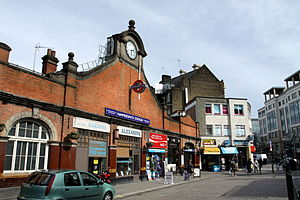
Hammersmith Station (Hammersmith & City og Circle lines)
Hammersmith Station, 2013.
Hammersmith Station er en jernbanestation, som er en del af London Underground. Det er den vestlige endestation for togene på Circle line og Hammersmith & City line. Hammersmith Station ligger i Londons zone 2, og inde for gå-afstand kan man finde Piccadilly line og District line, der kører fra stationen af samme navn. De to stationer er adskilt af Hammersmith Broadway. De ligger omkring 60 meter fra hinanden fra dør til dør, dog virker gå-afstanden længere, fordi fodgængerovergangene på Hammersmith Broadway ikke er placeret direkte overfor dørene.